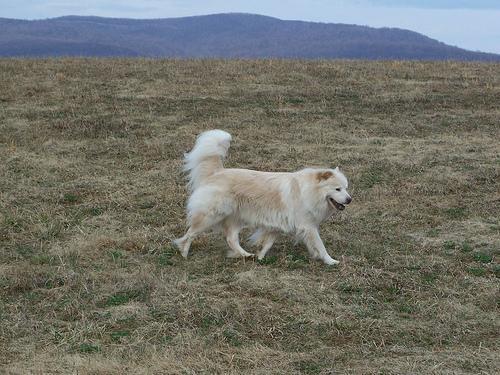
Samoyed